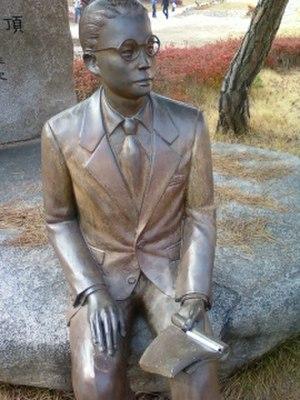
Yi Yuk-sa est le nom de plume, choisi à partir de son numéro de matricule en prison, de Yi Weon-rok, résistant et poète coréen.